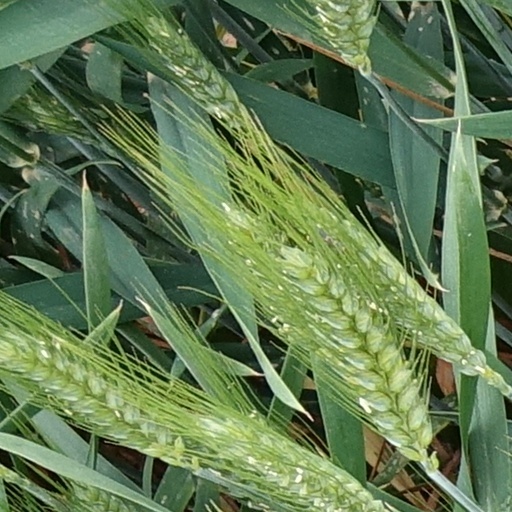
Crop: wheat